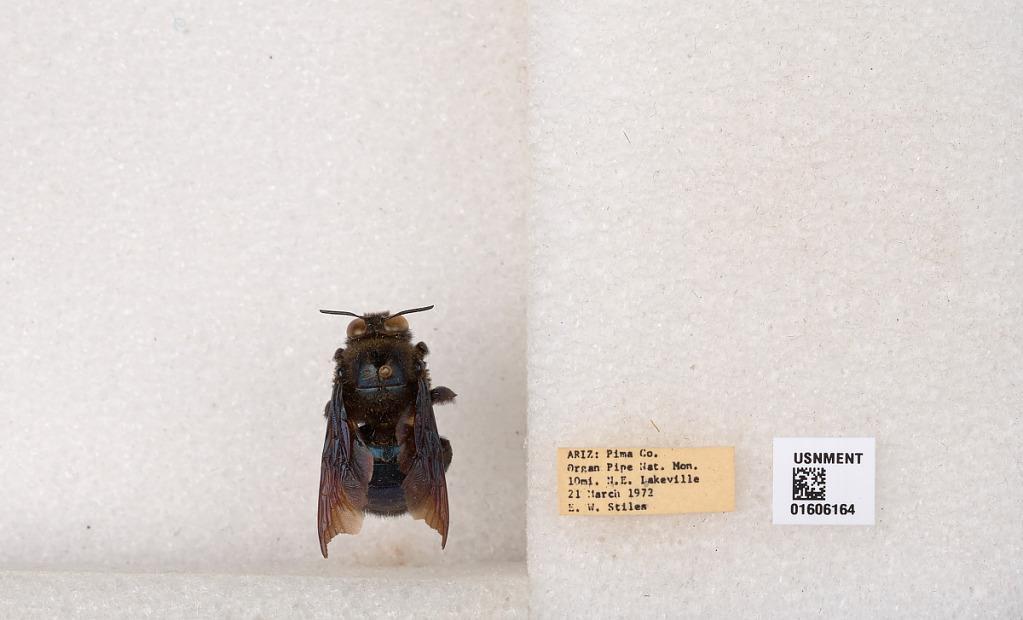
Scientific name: Xylocopa (Xylocopoides) californica arizonensis Cresson
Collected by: E. Stiles
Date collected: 1972-3-21
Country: United States
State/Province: Arizona
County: Pima
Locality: Organ Pipe National Monument, 10 miles northeast of Lakeville
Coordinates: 32.0357, -112.857